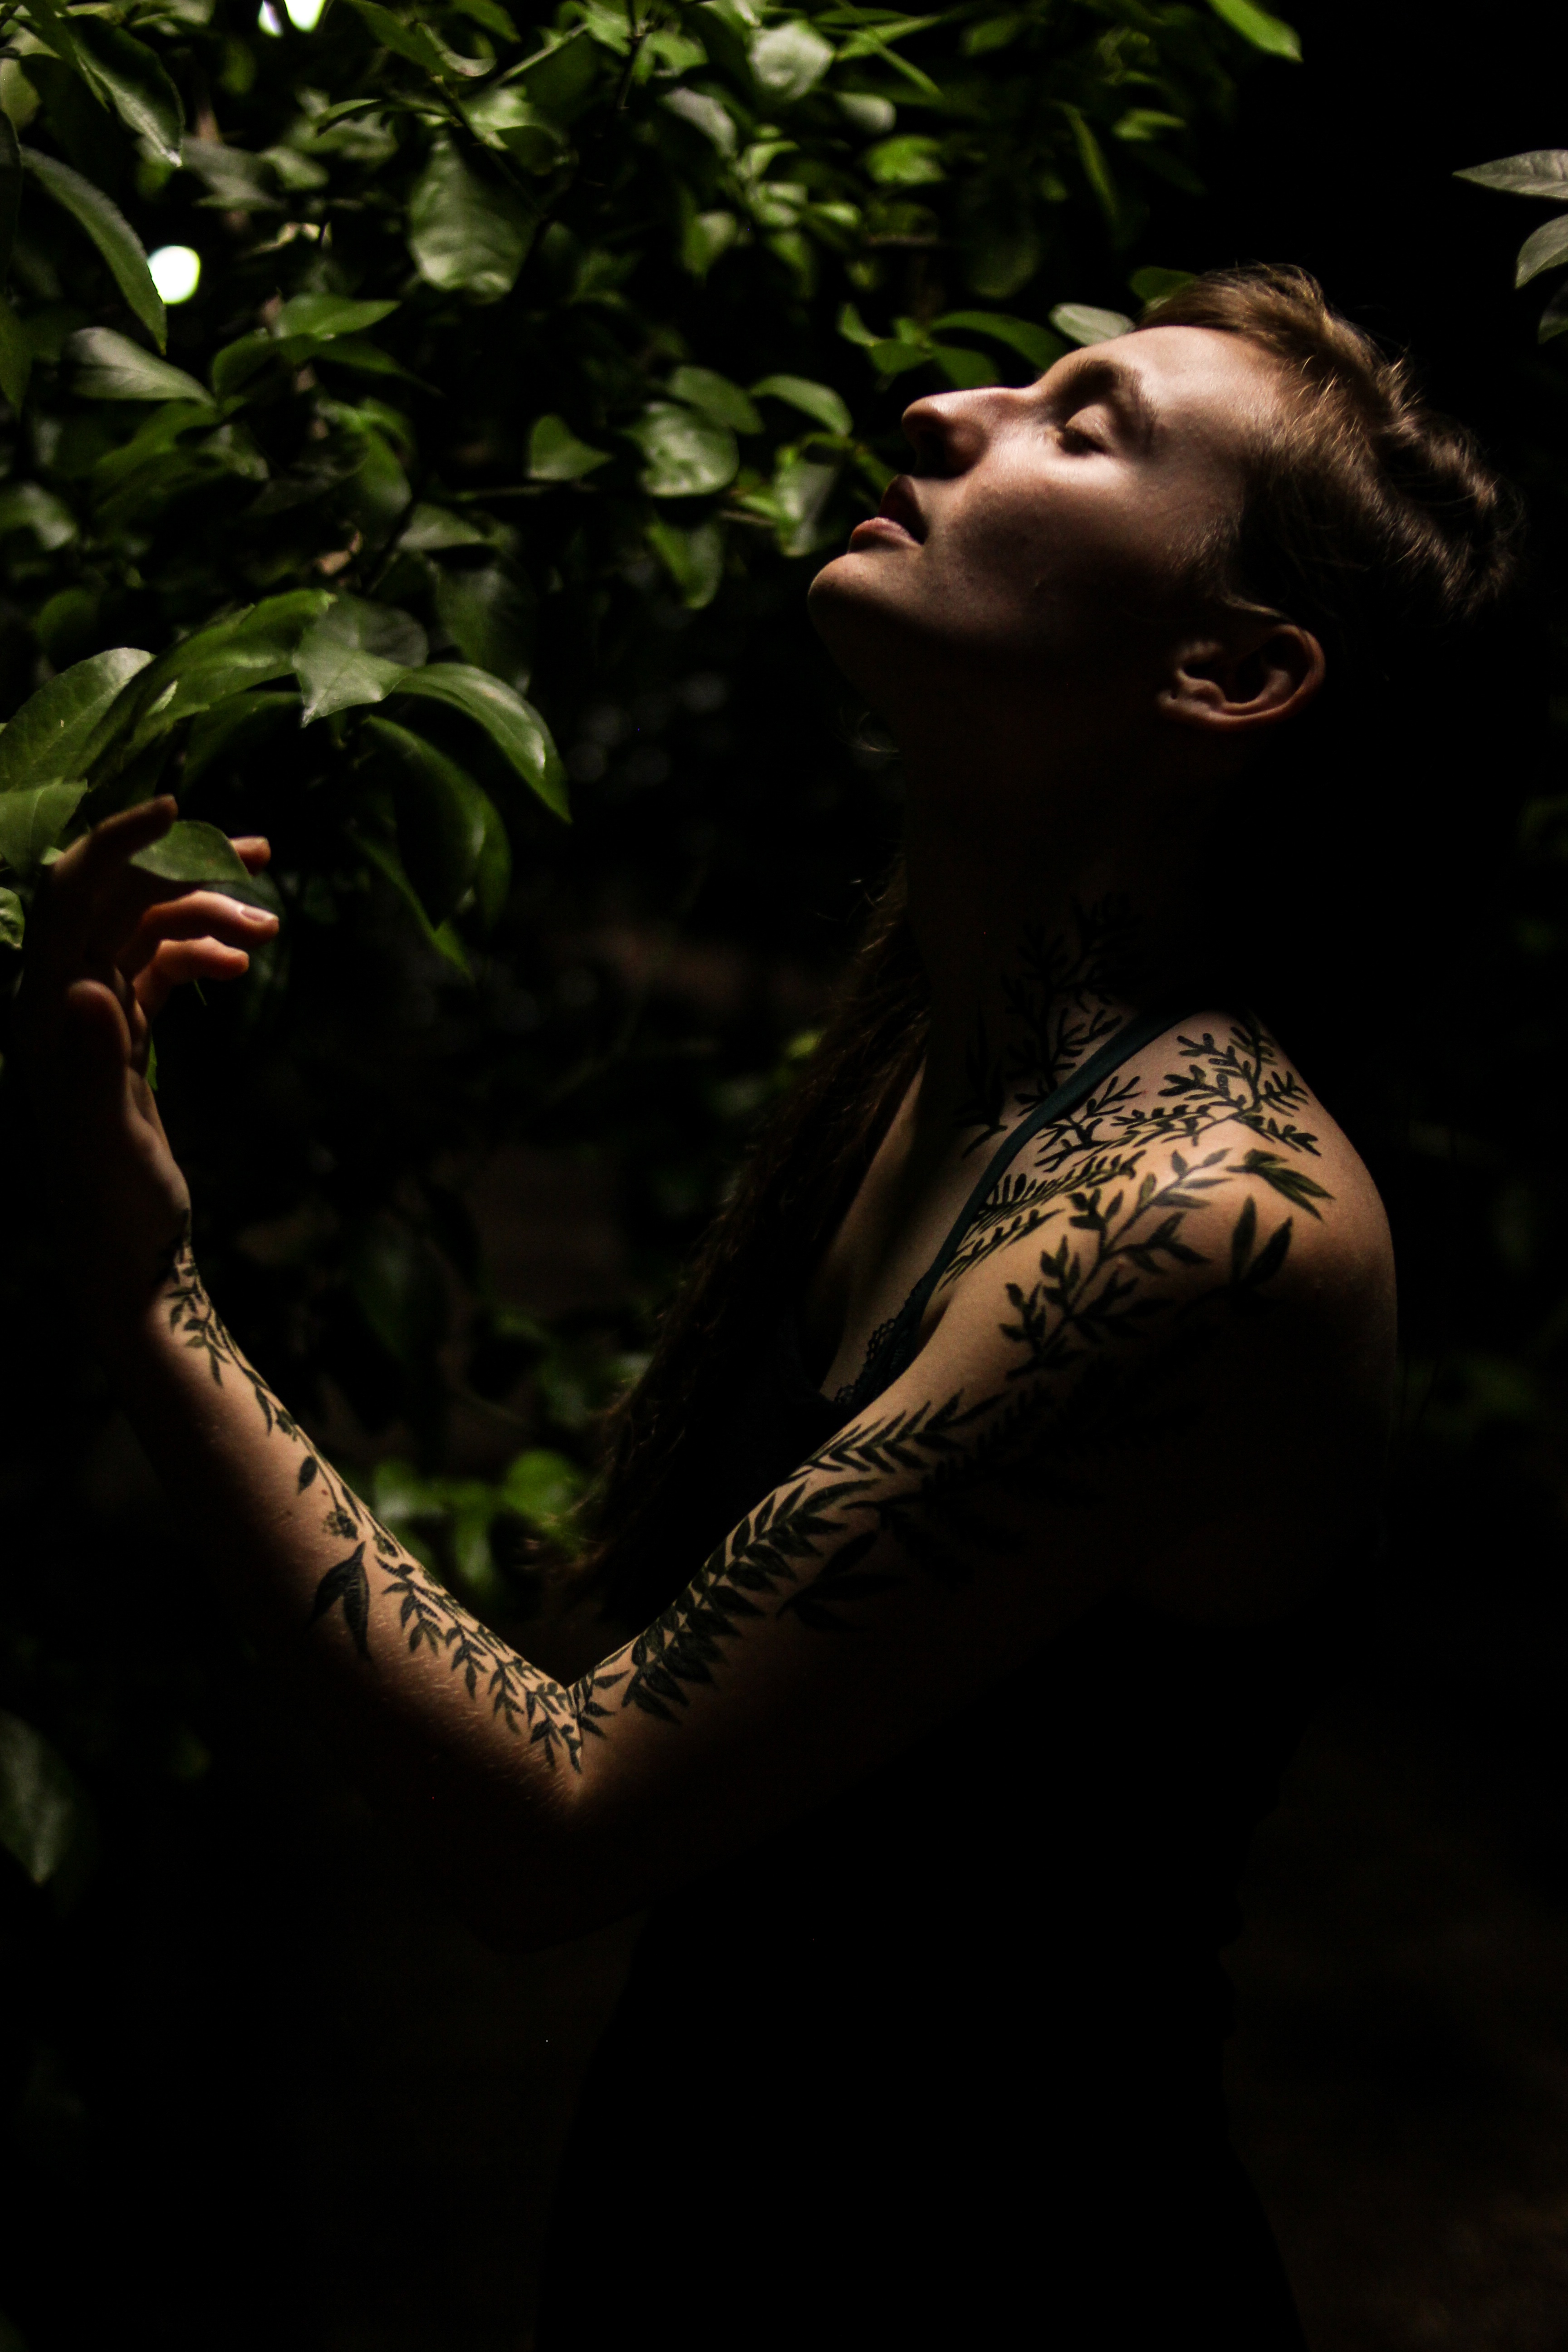
forest, light, photography, sunlight, flower, portrait, green, jungle, darkness, beauty